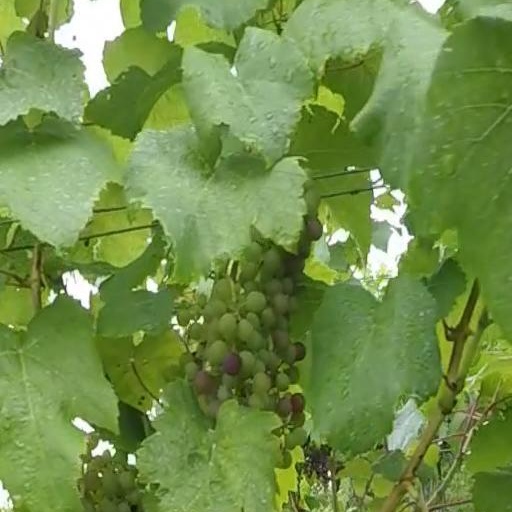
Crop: grape